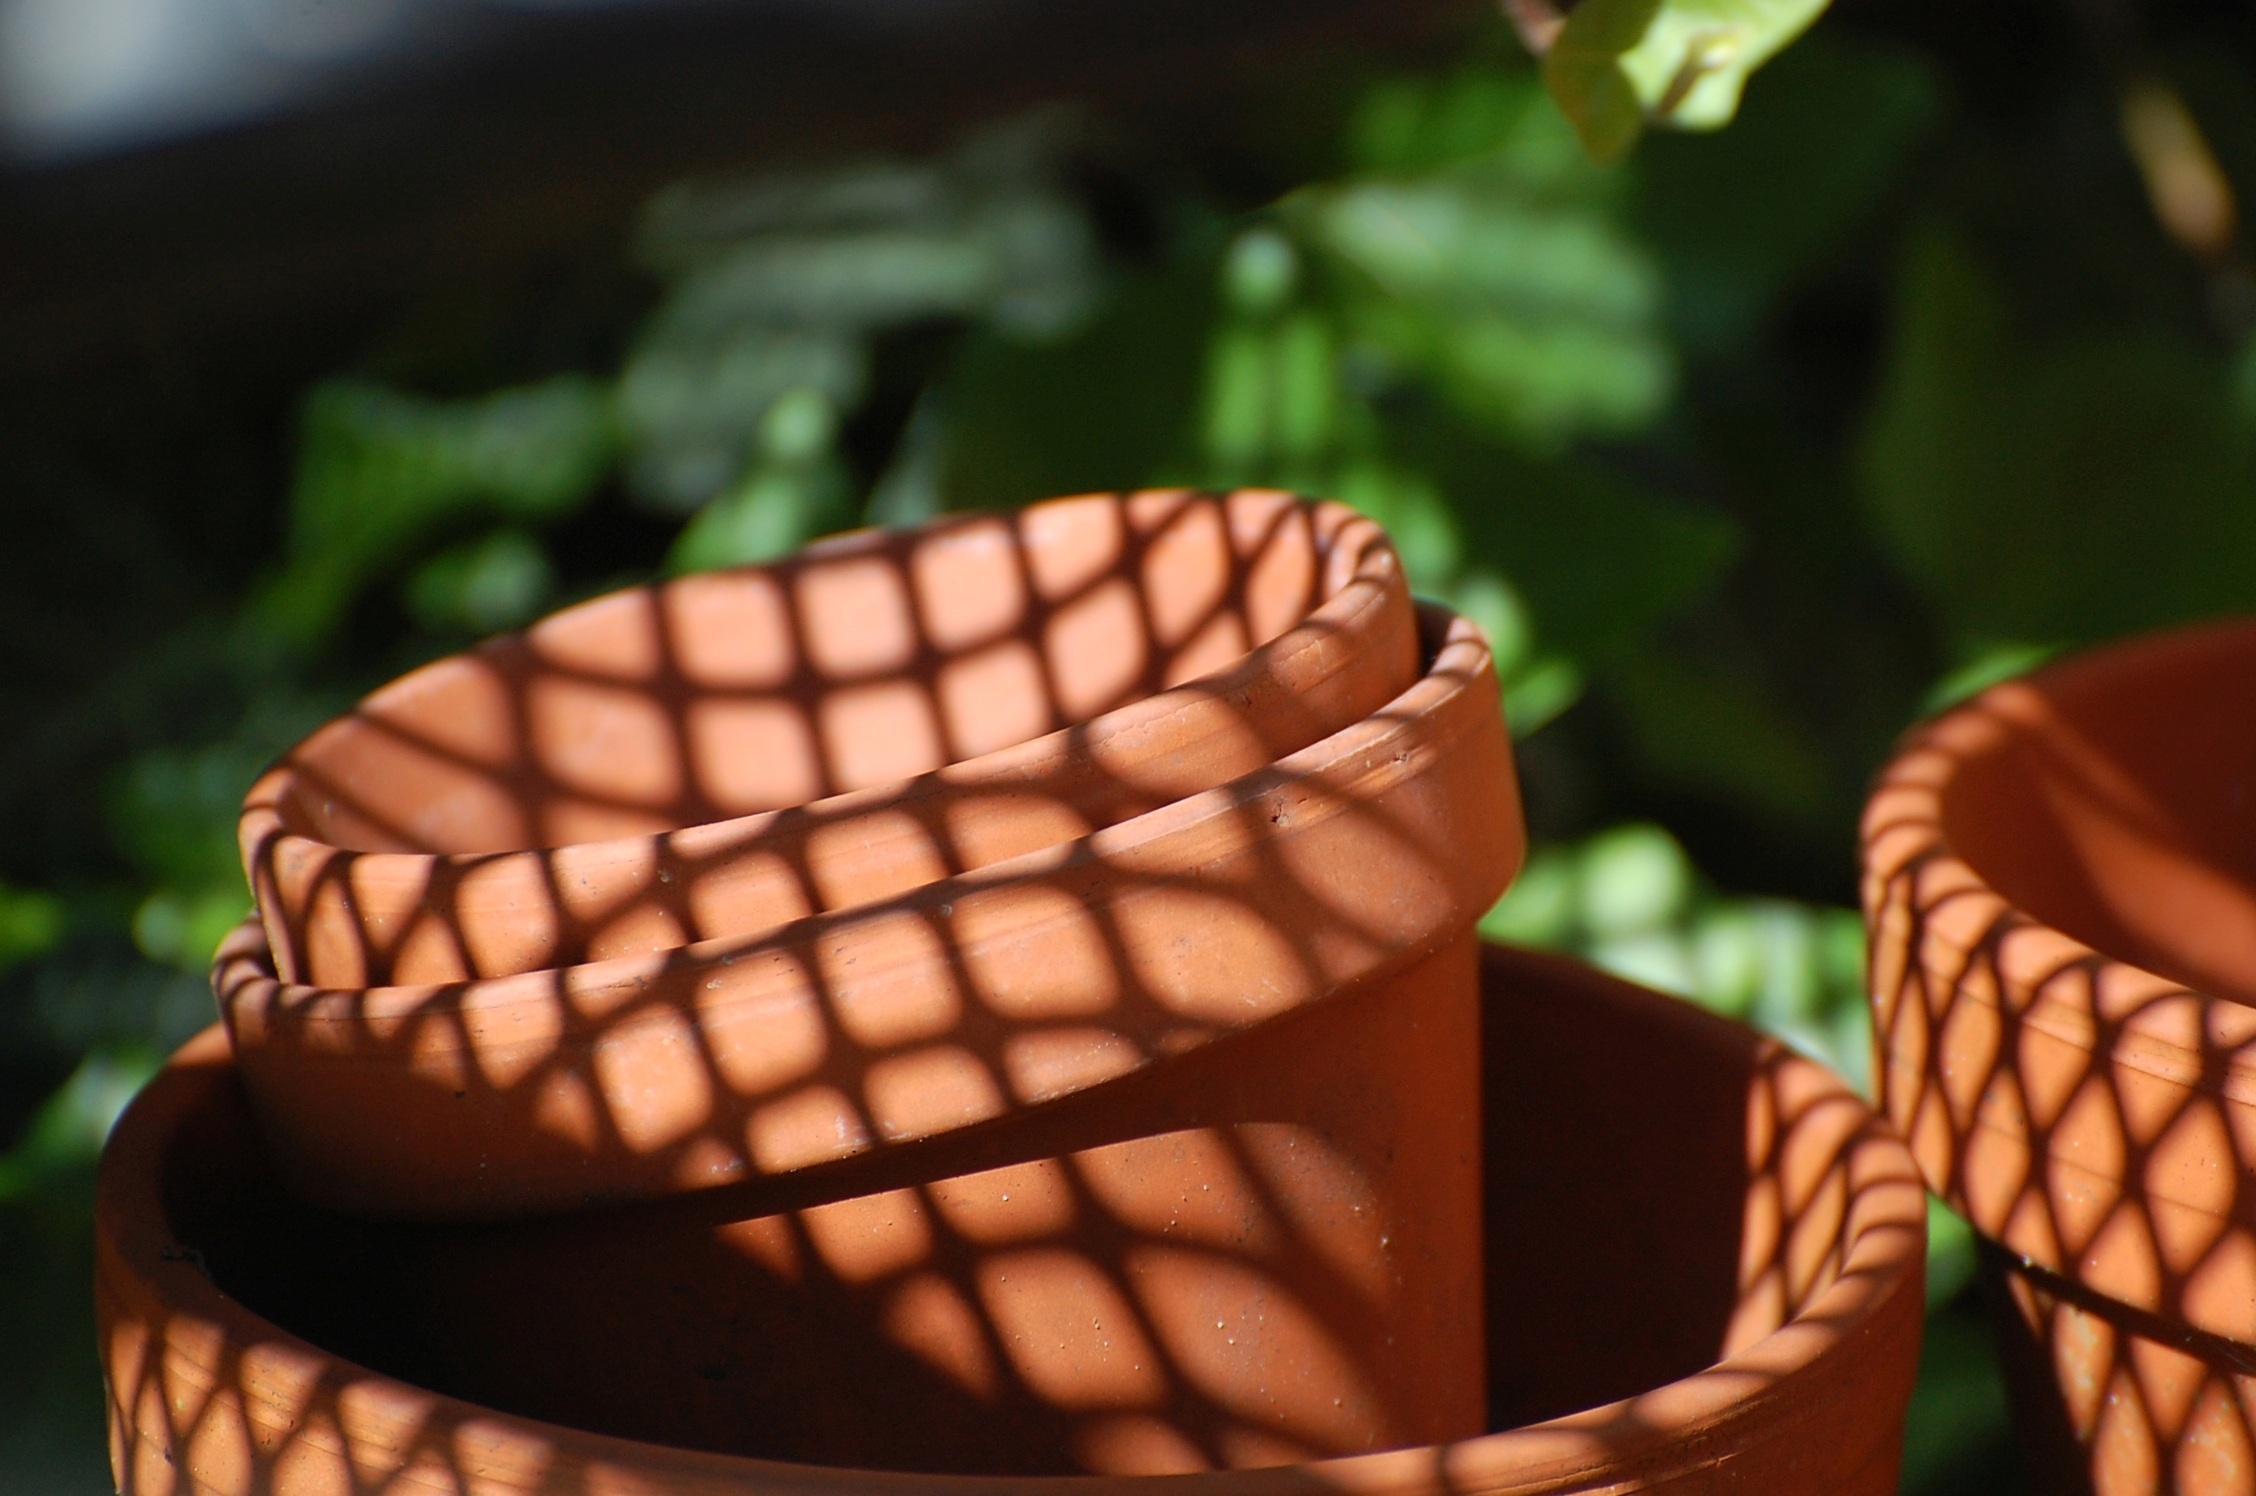
hand, light, orange, pattern, food, green, shadow, garden, chocolate, dessert, close up, sunny, lines, icing, bright, flowerpot, out, mood, sweetness, macro photography